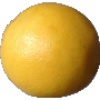
Label: white_grapefruit